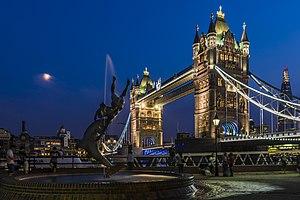
Le style néogothique est un style architectural né au milieu du XVIIIᵉ siècle en Angleterre. Au XIXᵉ siècle, des styles néogothiques de plus en plus rigoureux et documentés visent à faire revivre des formes médiévales qui contrastent avec les styles classiques dominants de l'époque. Le mouvement néogothique a eu une influence importante en Europe et en Amérique du Nord et il y a peut-être eu davantage d'architecture gothique construite aux XIXᵉ et XXᵉ siècles qu'à la fin du Moyen Âge et au début de la Renaissance.